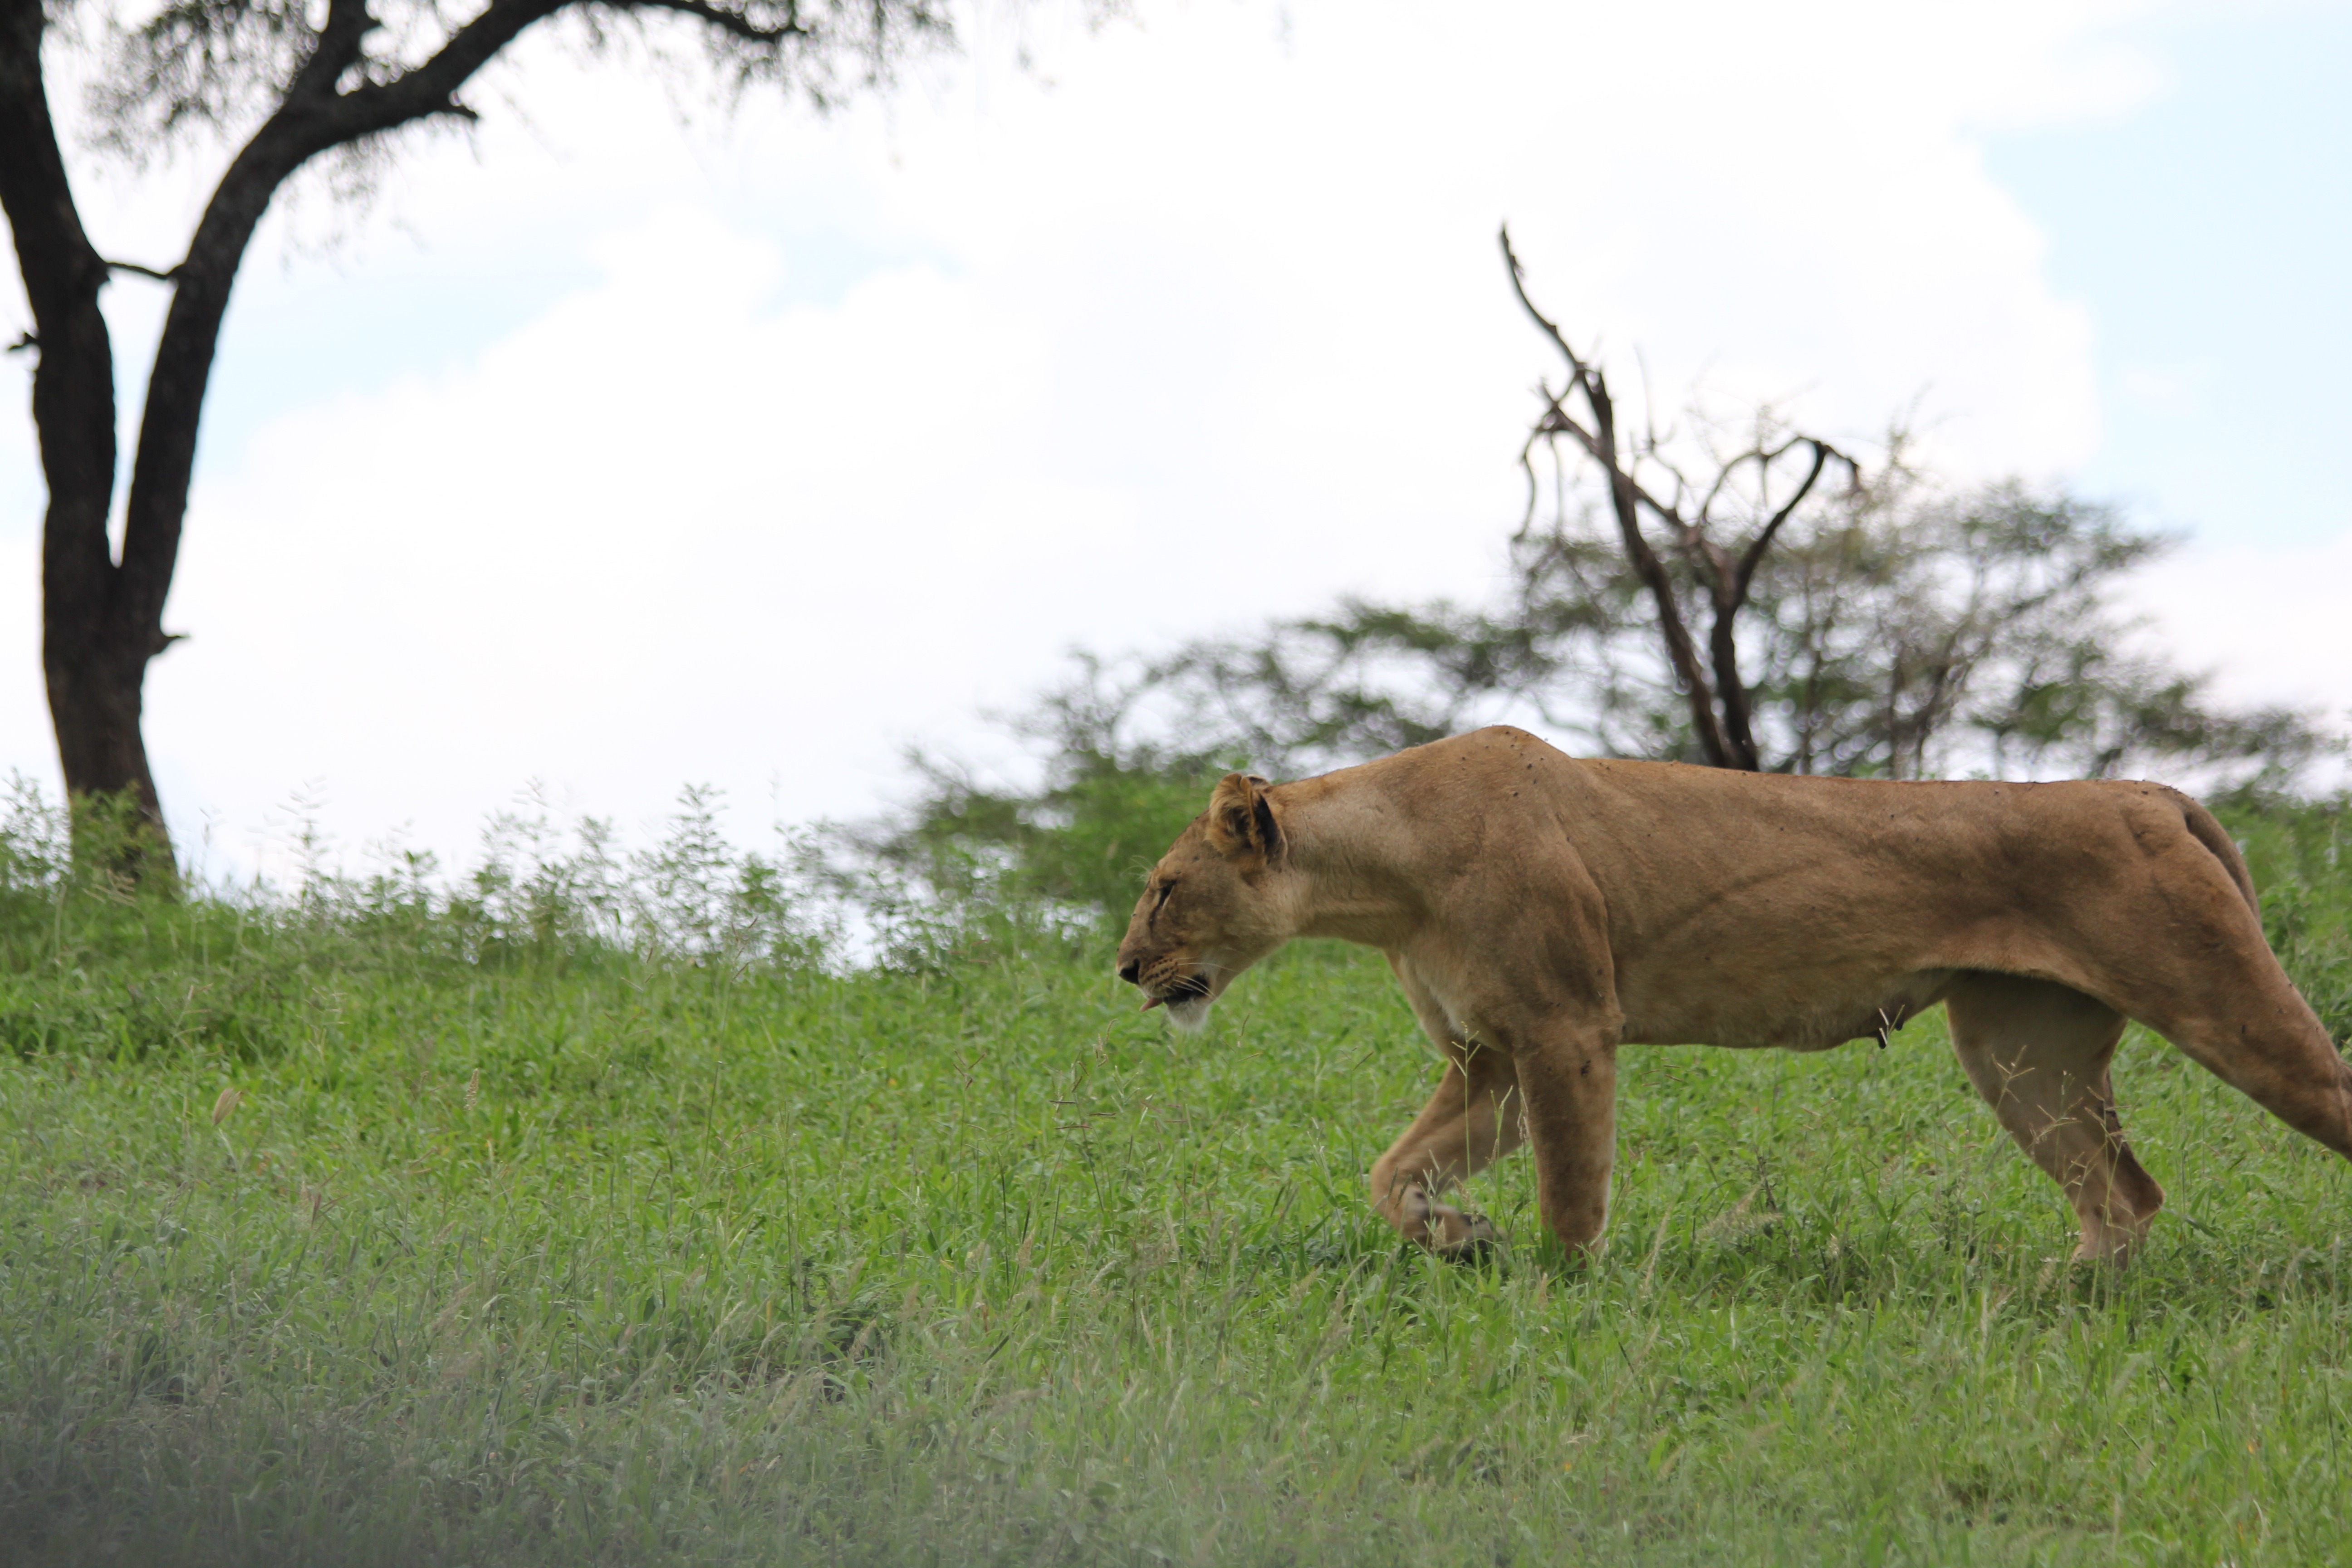
nature, wilderness, wildlife, wild, pasture, grazing, africa, mammal, national park, fauna, savanna, lion, lioness, wild animal, tanzania, animal world, safari, tarangire, big cats, cattle like mammal, cat like mammal